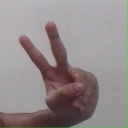
अक्षर: ऐ